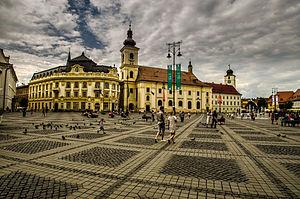
La Roumanie est un État d'Europe de l'Est, le septième pays le plus peuplé de l'Union européenne et le neuvième par sa superficie. La géographie du pays est structurée par les Carpates, le Danube et le littoral de la mer Noire. Située aux confins de l'Europe du Sud-Est et de l'Europe centrale et orientale, la Roumanie a comme pays frontaliers la Hongrie, l'Ukraine, la Moldavie, la Bulgarie et la Serbie.